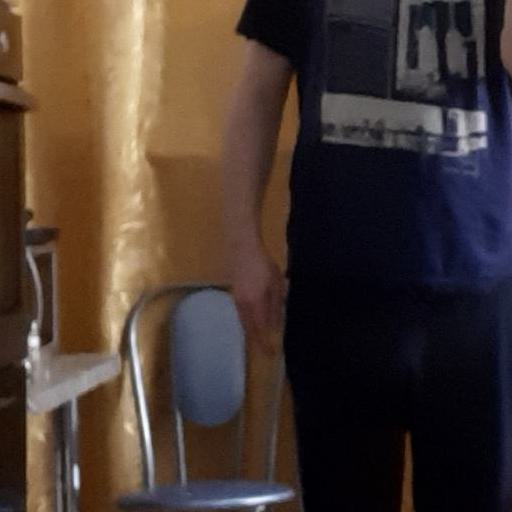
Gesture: no_gesture